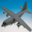
Label: airplane